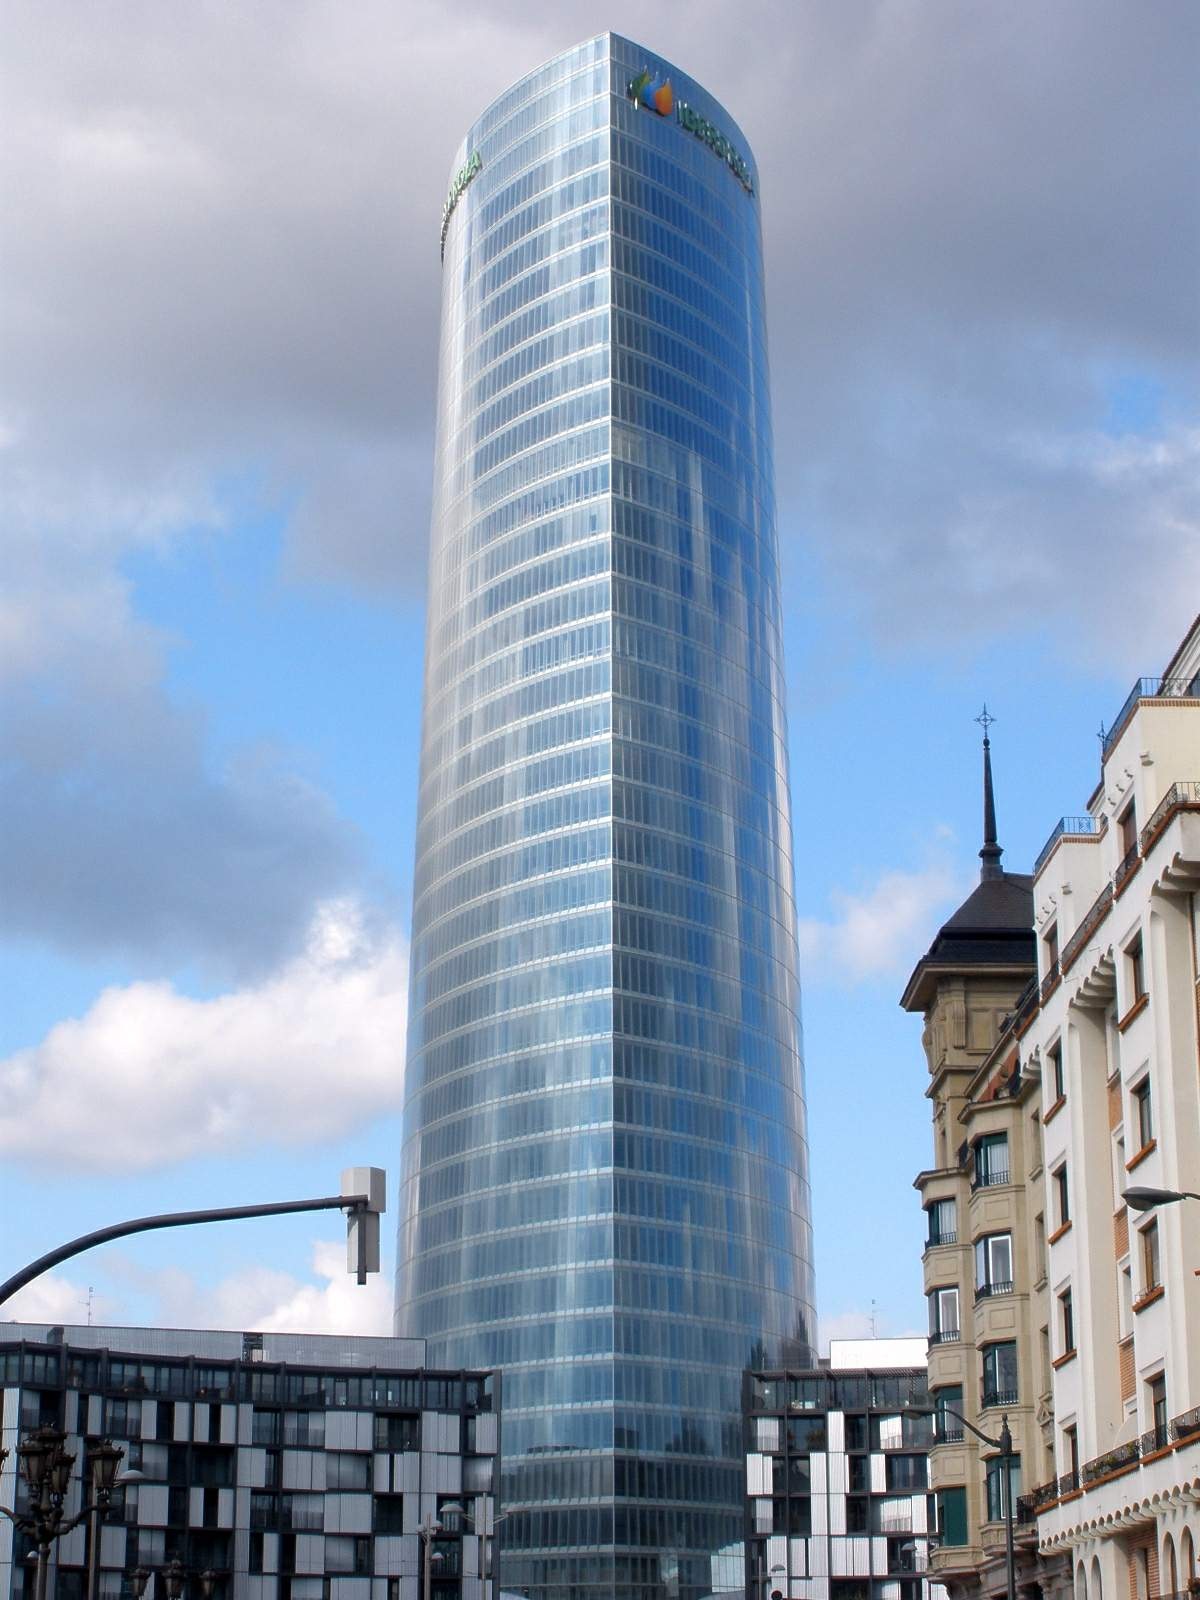
architecture, skyline, building, skyscraper, urban, cityscape, downtown, tower, landmark, facade, modern, tower block, spain, bilbao, metropolis, skycraper, urban area, metropolitan area, iberdrola tower